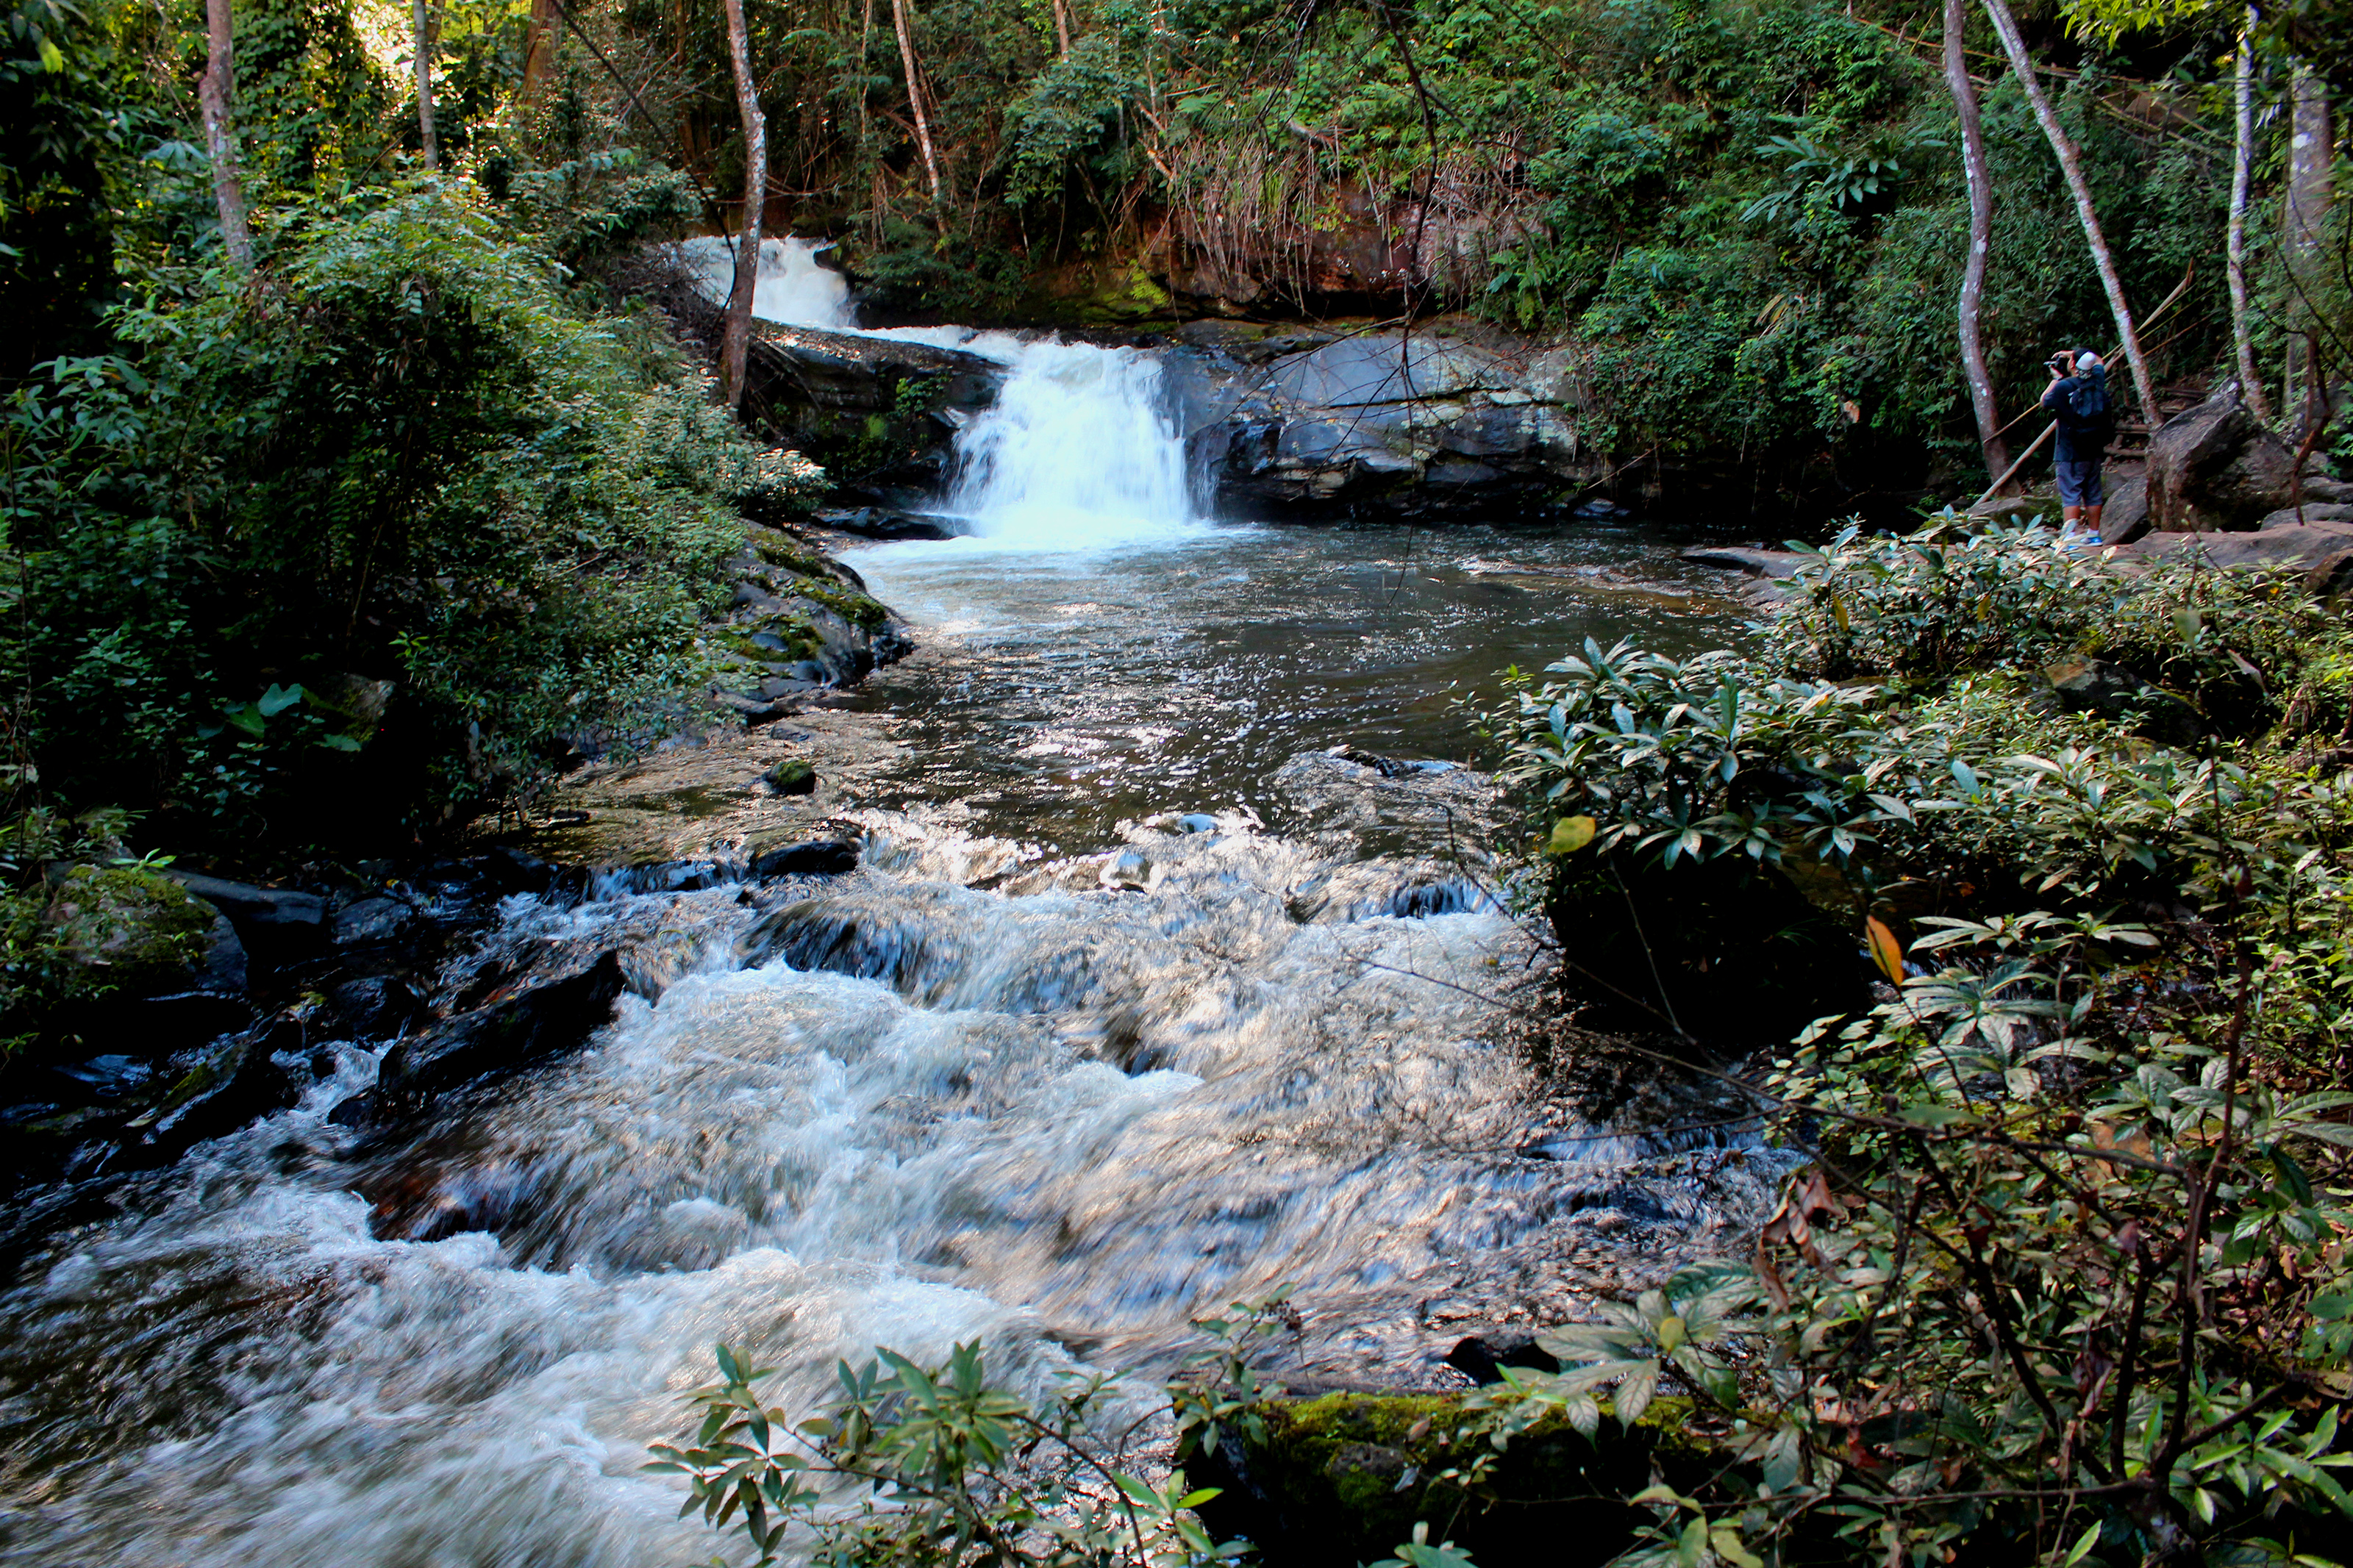
adventure, amazing, asia, attraction, bamboo, beautiful, bridge, cascade, water resources, body of water, natural landscape, stream, nature, water, watercourse, riparian zone, nature reserve, waterfall, vegetation, creek, mountain river, river, riparian forest, biome, arroyo, wilderness, fluvial landforms of streams, stream bed, valdivian temperate rain forest, rapid, state park, forest, old growth forest, tree, rainforest, rock, chute, tropical and subtropical coniferous forests, water feature, tributary, plant, jungle, ravine, landscape, national park, temperate broadleaf and mixed forest, moss, spring, wildlife, formation, vascular plant, mineral spring, woodland